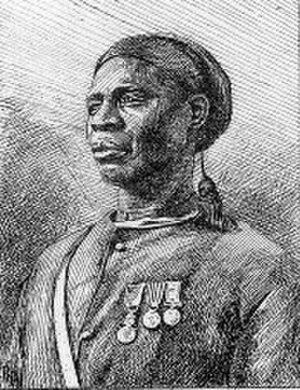
Les interprètes militaires sont des sous-officiers ou officiers français dont la spécialité est la connaissance de langues étrangères.
Les tirailleurs sénégalais étaient un corps de militaires appartenant aux troupes coloniales constitué au sein de l'Empire colonial français en 1857, principal élément de la « Force noire » ou de l'« Armée Noire » et dissous au début des années 1960. Bien que le recrutement de tirailleurs ne se soit pas limité au Sénégal, ces unités d'infanterie vont rapidement désigner l'ensemble des soldats africains de couleur noire qui se battent sous le drapeau français et qui se différencient ainsi des unités d'Afrique du Nord, telles les tirailleurs algériens.